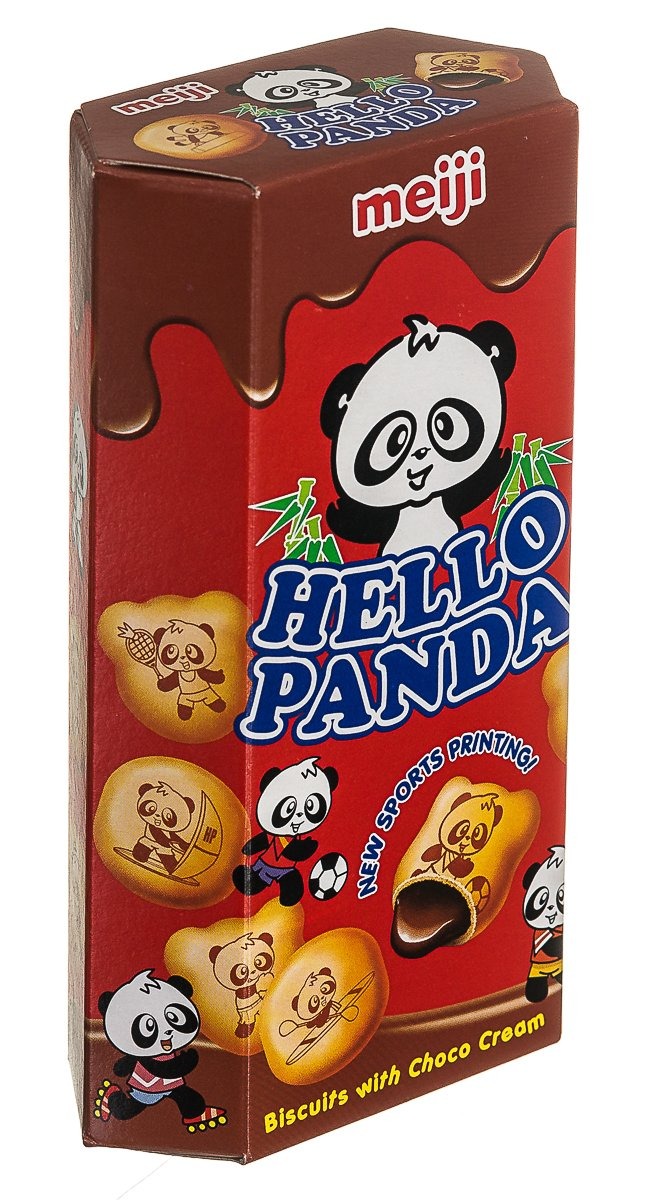
Item Name: Meiji Hello Panda Biscuits with Chocolate Cream, 2-Ounce Boxes (Pack of 20)
Bullet Point 1: Pack of 20
Bullet Point 2: New sports printing
Bullet Point 3: Biscuits filled with cream
Bullet Point 4: Comes in 5 flavors; strawberry, chocolate, choco creams and vanilla
Value: 40.0
Unit: Ounce

Price: 5.99